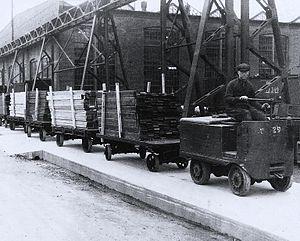
Photographie, diapositive sur verre, Transport du bois aux usines Angus du CP, Montréal, QC, vers 1930, Anonyme, Plaque sèche à la gélatine, 8 x 10 cm
Les usines ou ateliers Angus désignent un secteur de la ville de Montréal au Québec. Ce secteur est situé dans l'arrondissement de Rosemont–La Petite-Patrie. Il se situe entre les rues Rachel, Saint-Joseph, Bourbonnière et le chemin de fer du Canadien Pacifique.C'est un secteur résidentiel et commercial.